Miles Davis

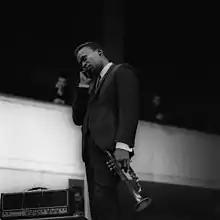
Davis performing at Töölö Sports Hall (Messuhalli) in Helsinki, Finland, in October 1964

Davis abandoned the bebop style and turned to the music of pianist Ahmad Jamal, whose approach and use of space influenced him. When he returned to the studio in June 1955 to record "The Musings of Miles", he wanted a pianist like Jamal and chose Red Garland. "Blue Haze" (1956), "Bags' Groove" (1957), "Walkin'" (1957), and "Miles Davis and the Modern Jazz Giants" (1959) documented the evolution of his sound with the Harmon mute placed close to the microphone, and the use of more spacious and relaxed phrasing. He assumed a central role in hard bop, less radical in harmony and melody, and used popular songs and American standards as starting points for improvisation. Hard bop distanced itself from cool jazz with a harder beat and music inspired by the blues. A few critics consider "Walkin' "(April 1954) the album that created the hard bop genre.